Kihim

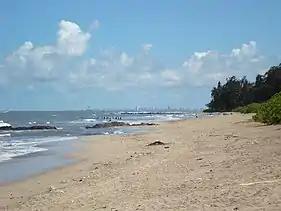

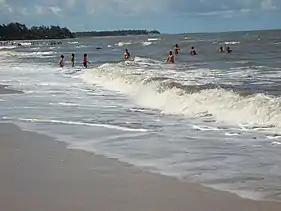

Tourist facilities here mainly consist of "Bed and Breakfast Schemes" run by the locals under the regulations of Maharashtra Tourism Development Corporation, which acts as a governing body for Tourism throughout the State of Maharashtra. One can easily find average quality lodging and boarding facilities throughout the village, except for the month of December when advance bookings may be required. For restaurants and marketplaces, one has to go to a nearby locality known as Chondhi.